Jessica Fox (actress)

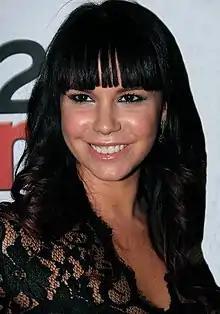
Jessica Fox in April 2014

Jessica Ann Fox (born 19 May 1983) is an English actress. She played Enid Nightshade in the children's television series "The Worst Witch" and later gained soap opera roles as Belle Wise in "Crossroads" and Nancy Hayton in "Hollyoaks".